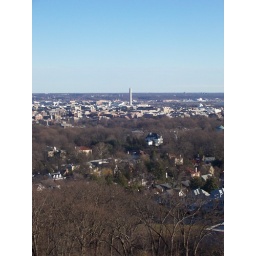
View from the 7th floor observation tower in the National Cathedral in Washington, DC. (Center Washington Monument)